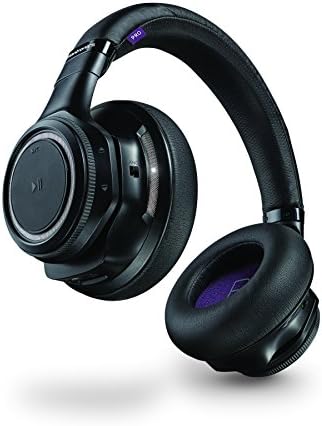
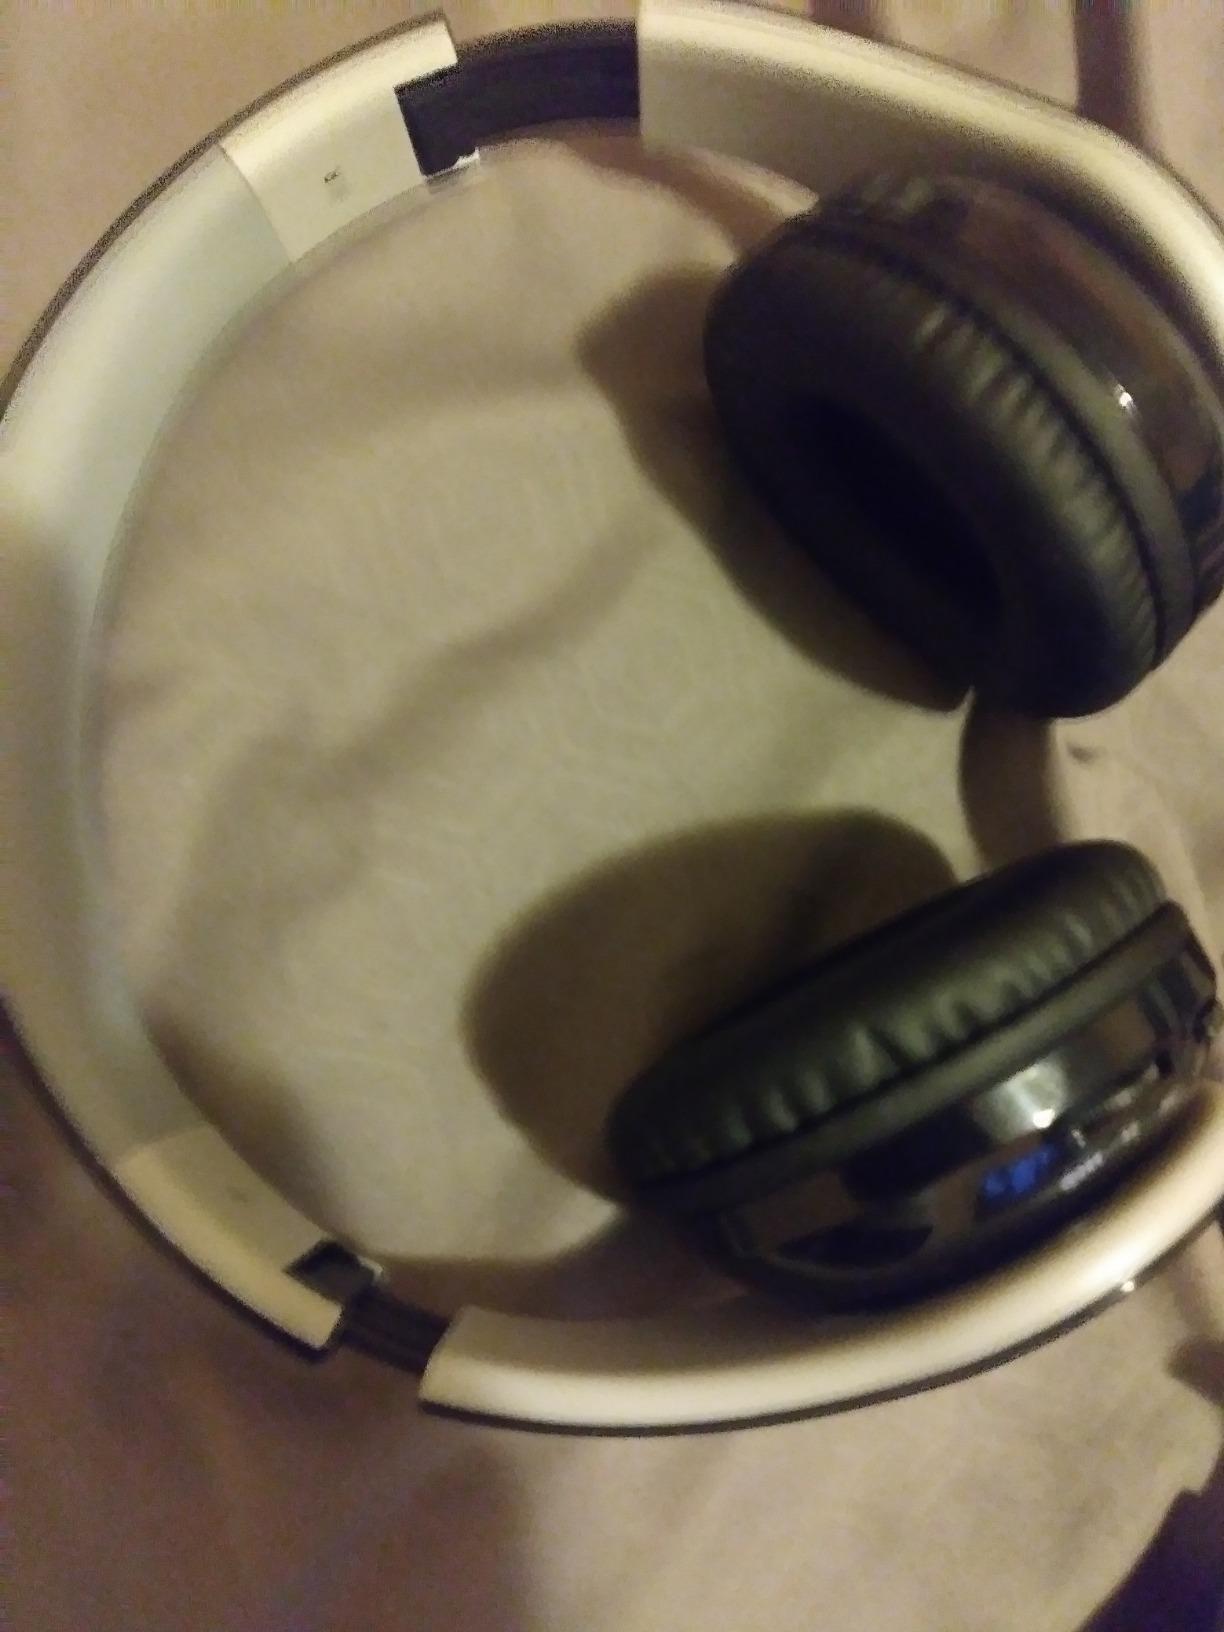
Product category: headphones
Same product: no